Alexander Coosemans

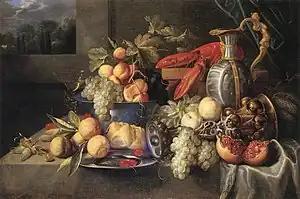
"Still life with lobster and bread"

Alexander Coosemans (1627, in Antwerp – 1689, in Antwerp) was a Flemish Baroque painter specialized in still lifes of flower pieces, fruit, and inanimate subjects. He painted vanitas still lifes, pronkstillevens and game pieces.